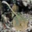
Label: ray